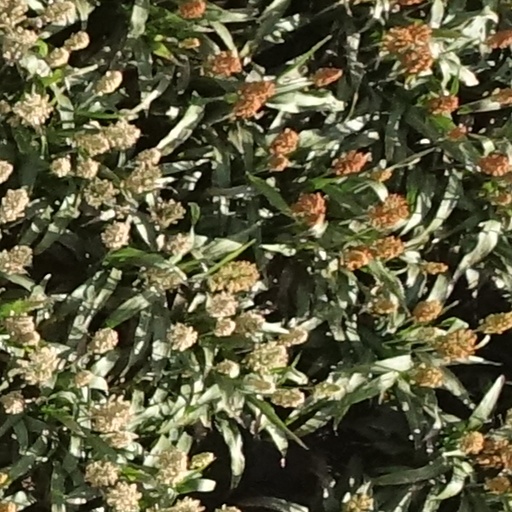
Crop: sorghum